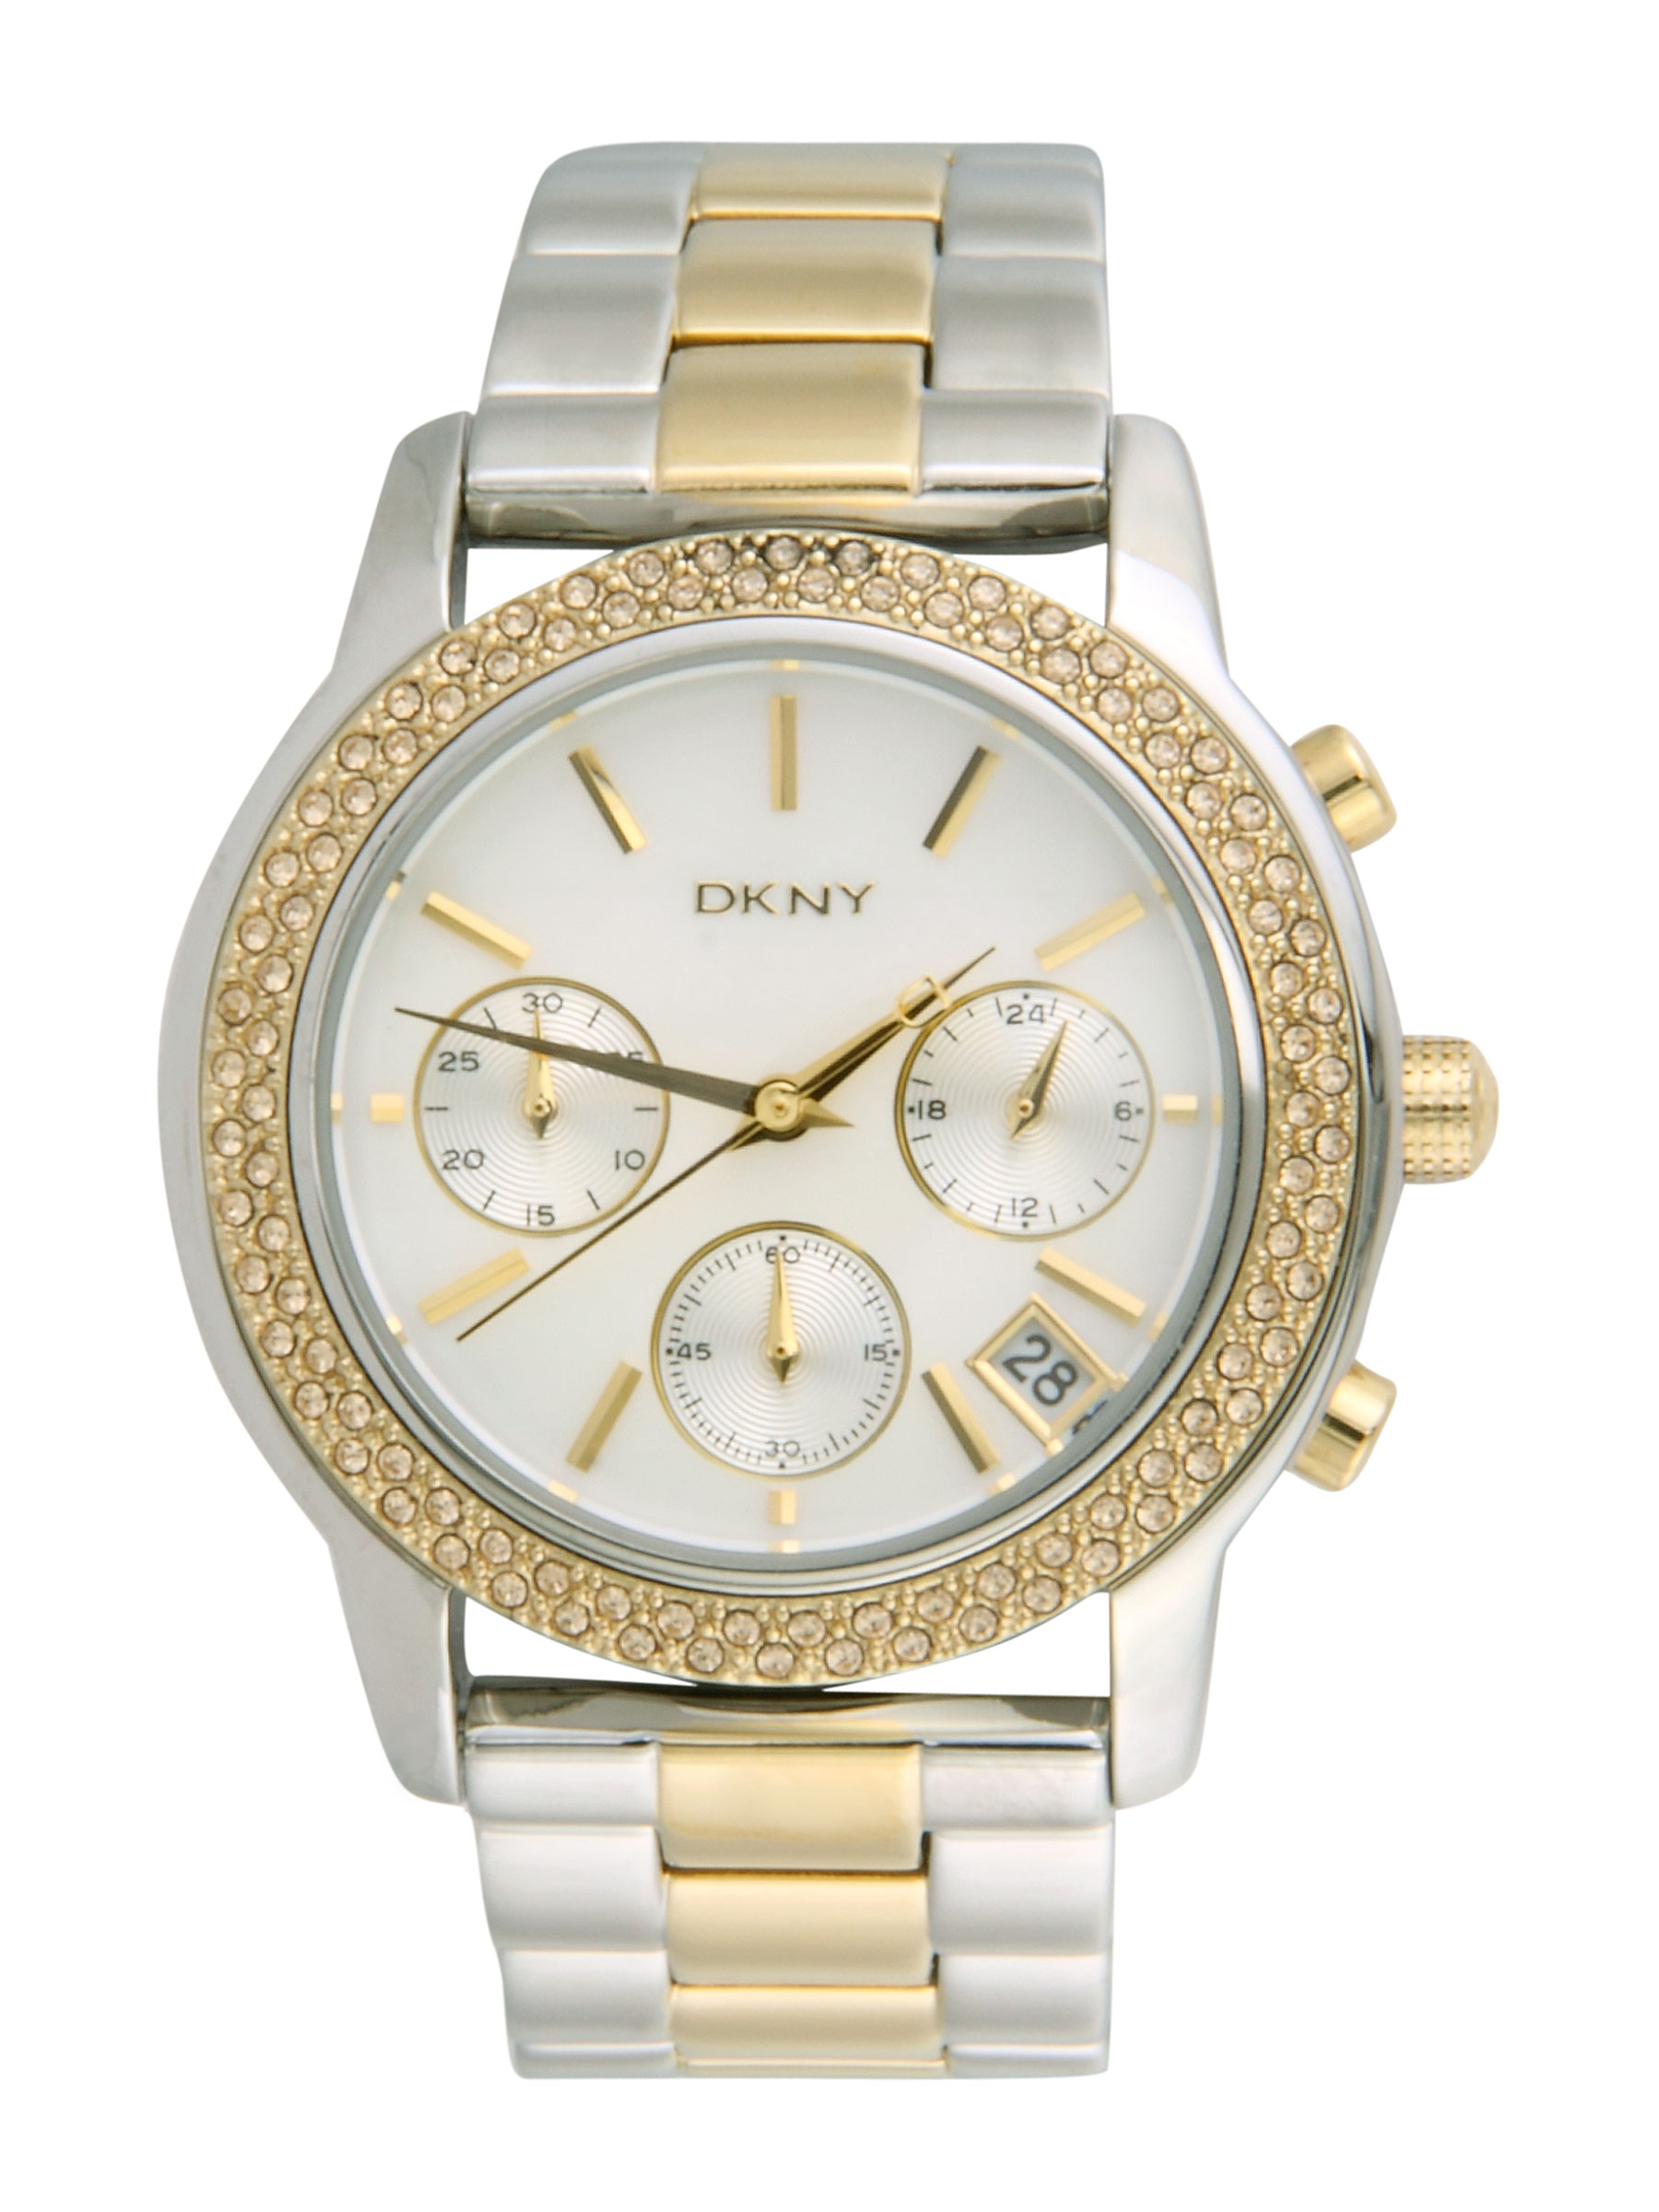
DKNY Women White Dial Chronograph Watch NY8431
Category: Accessories / Watches / Watches
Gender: Women
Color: White
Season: Winter 2016
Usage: Casual